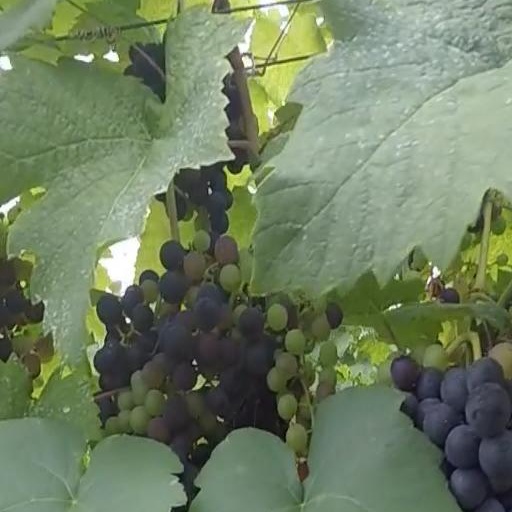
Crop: grape